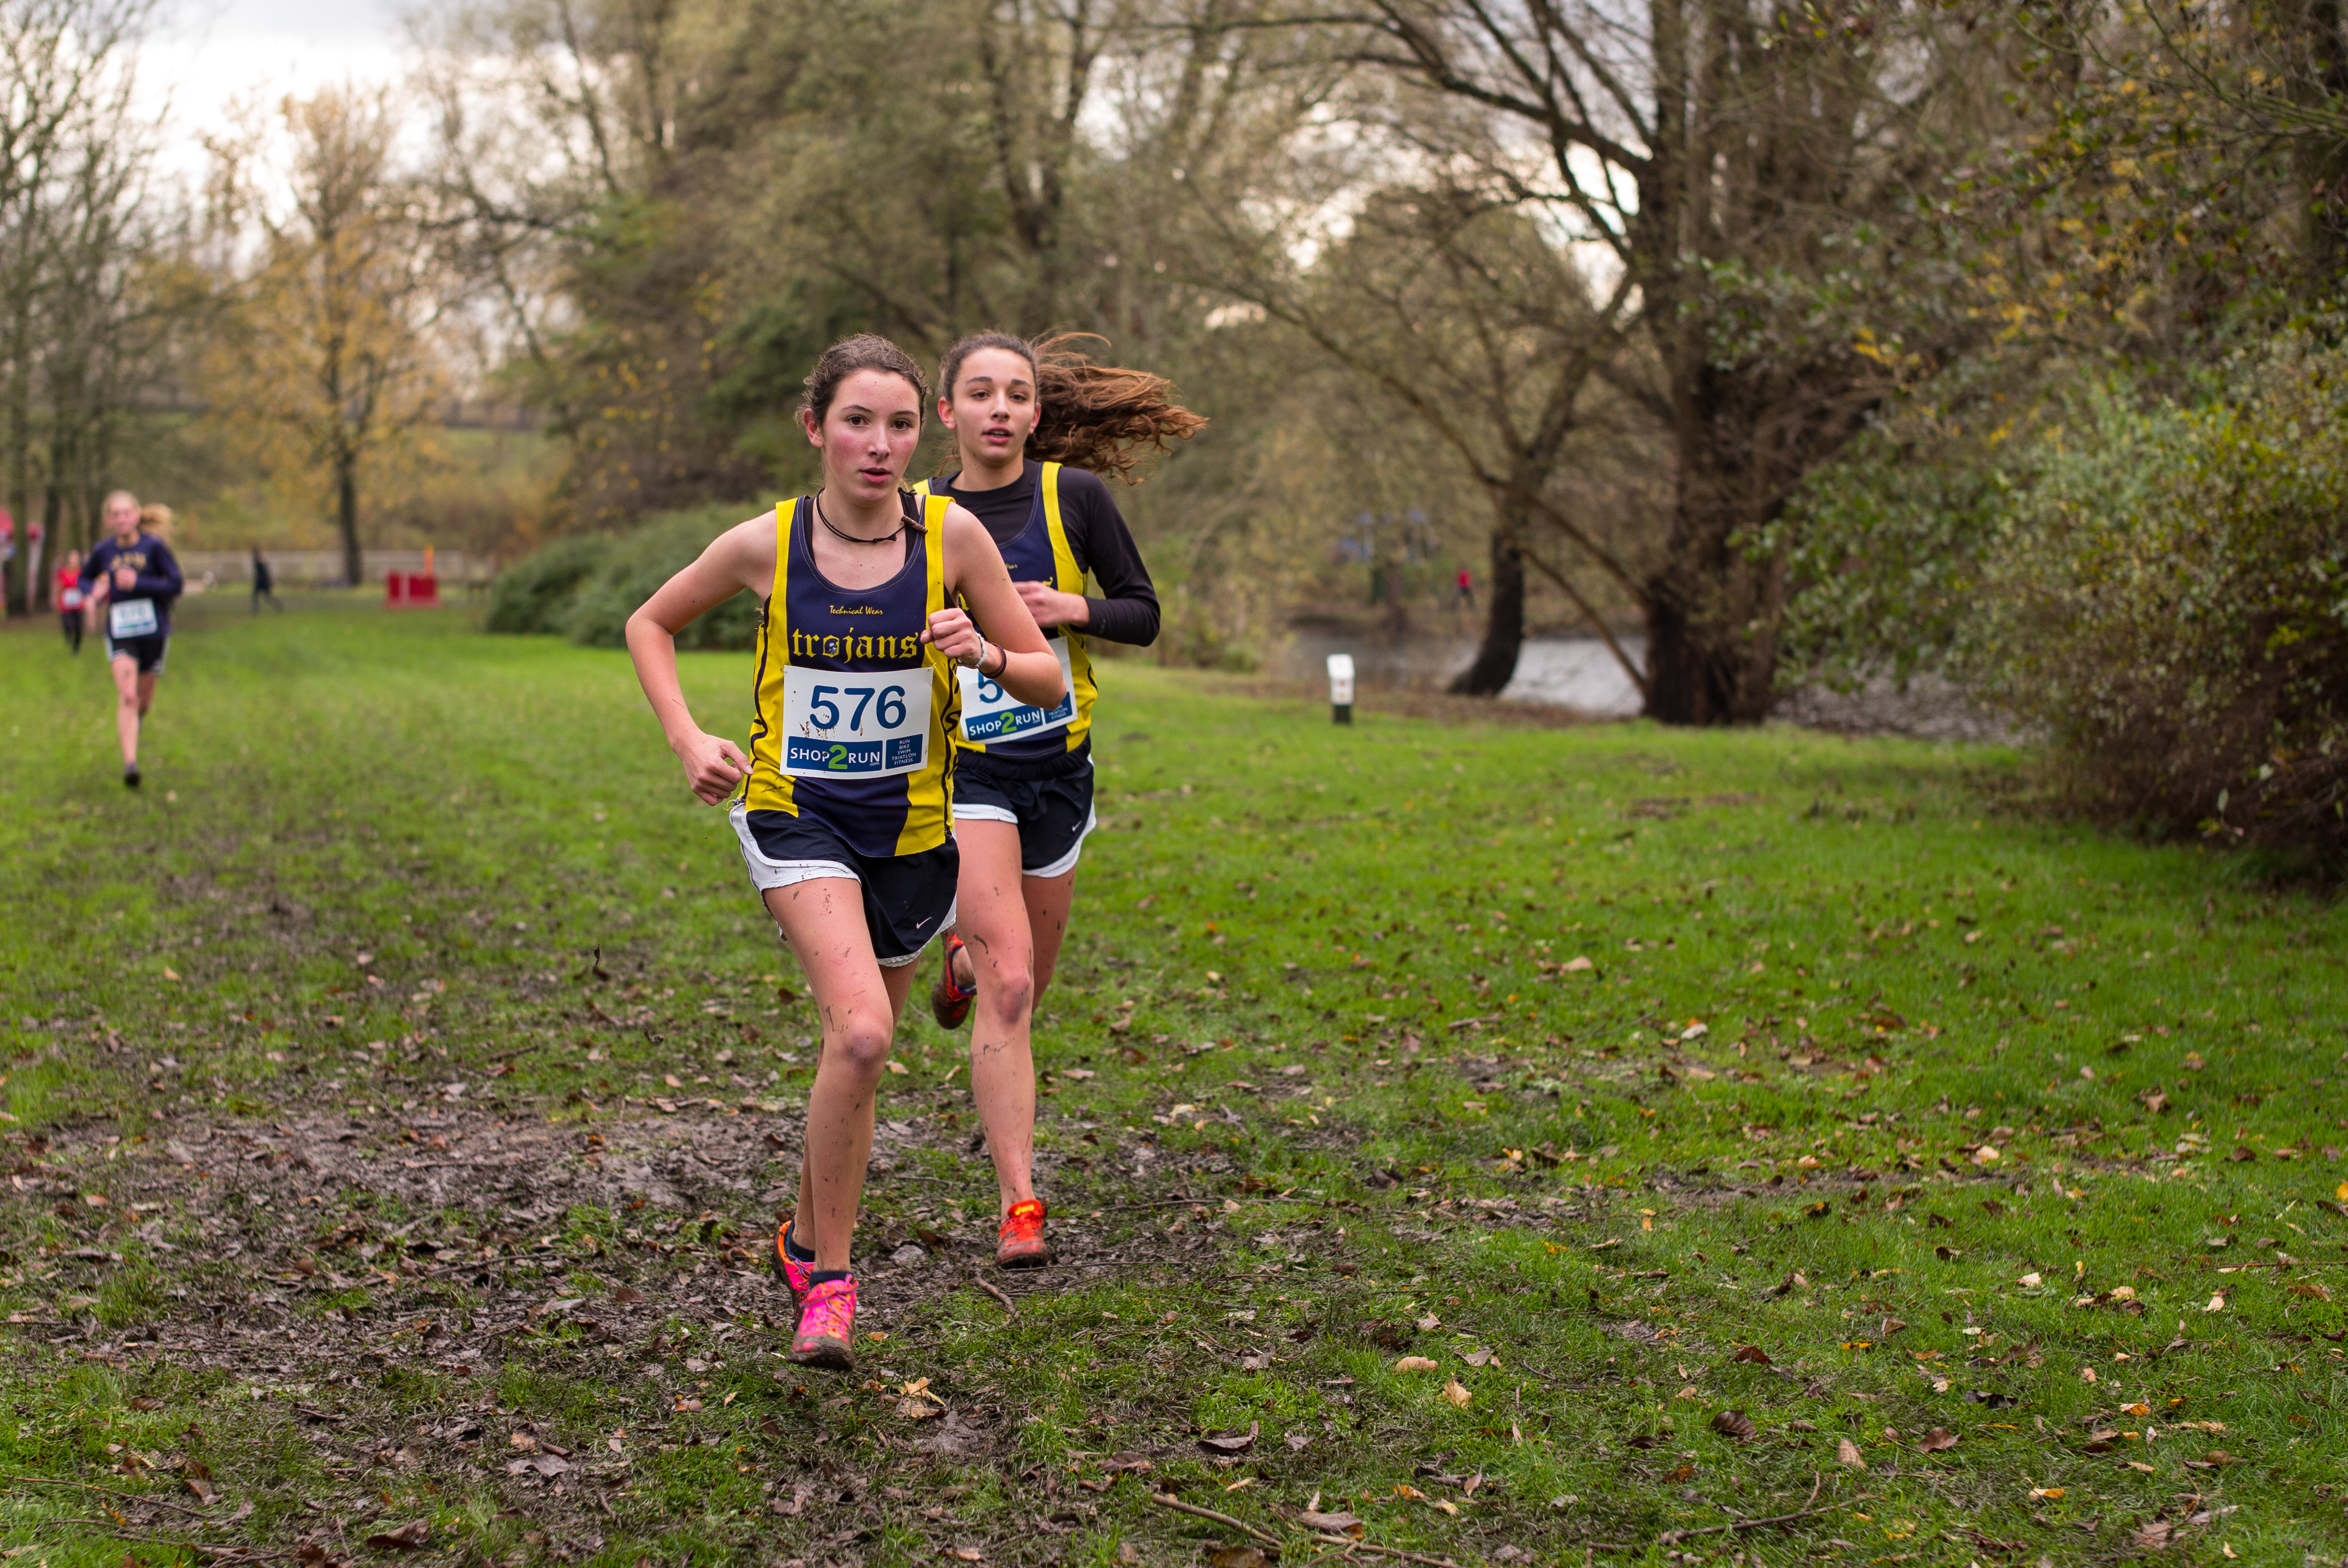
person, trail, running, recreation, jogging, race, sports, endurance, athletics, physical exercise, outdoor recreation, human action, individual sports, endurance sports, ultramarathon, duathlon, long distance running, cross country running, cross country cycling